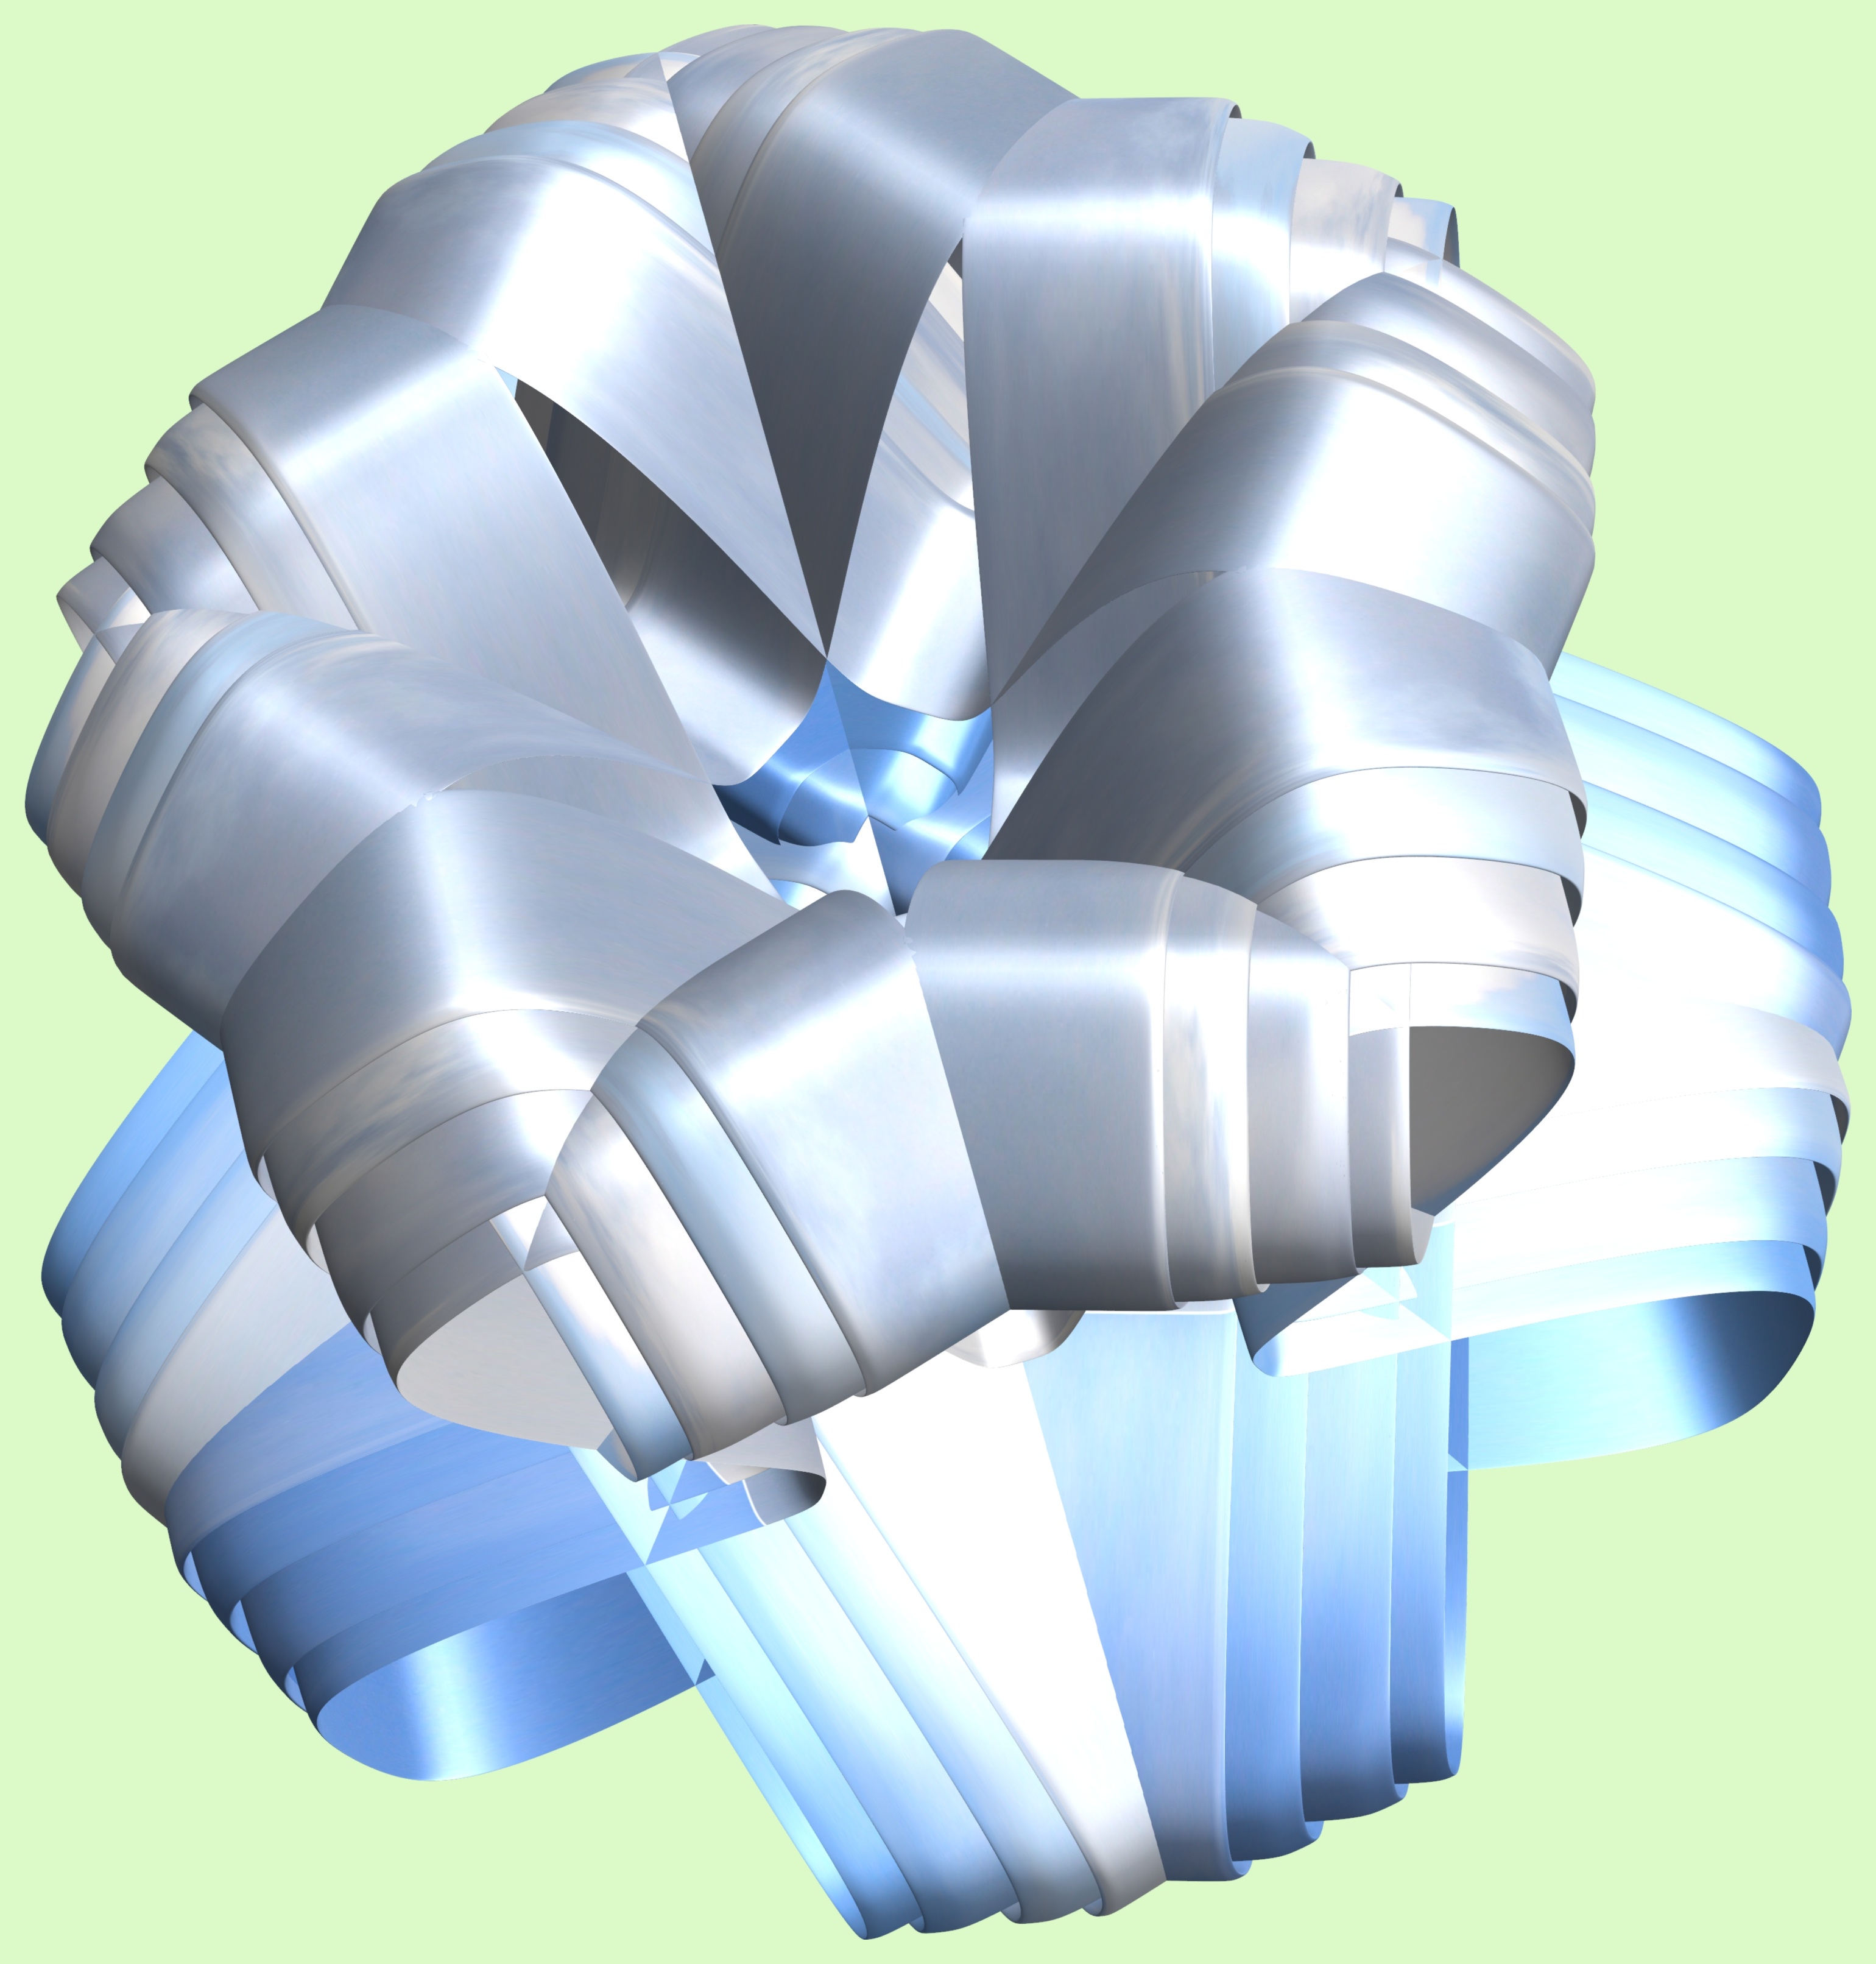
structure, wheel, texture, pattern, machine, turbine, energy, product, illustration, design, symmetry, 3d, graphic, torus, mathematica, cg, parametricplot3d, code, program, algorithm, mapping, aircraft engine